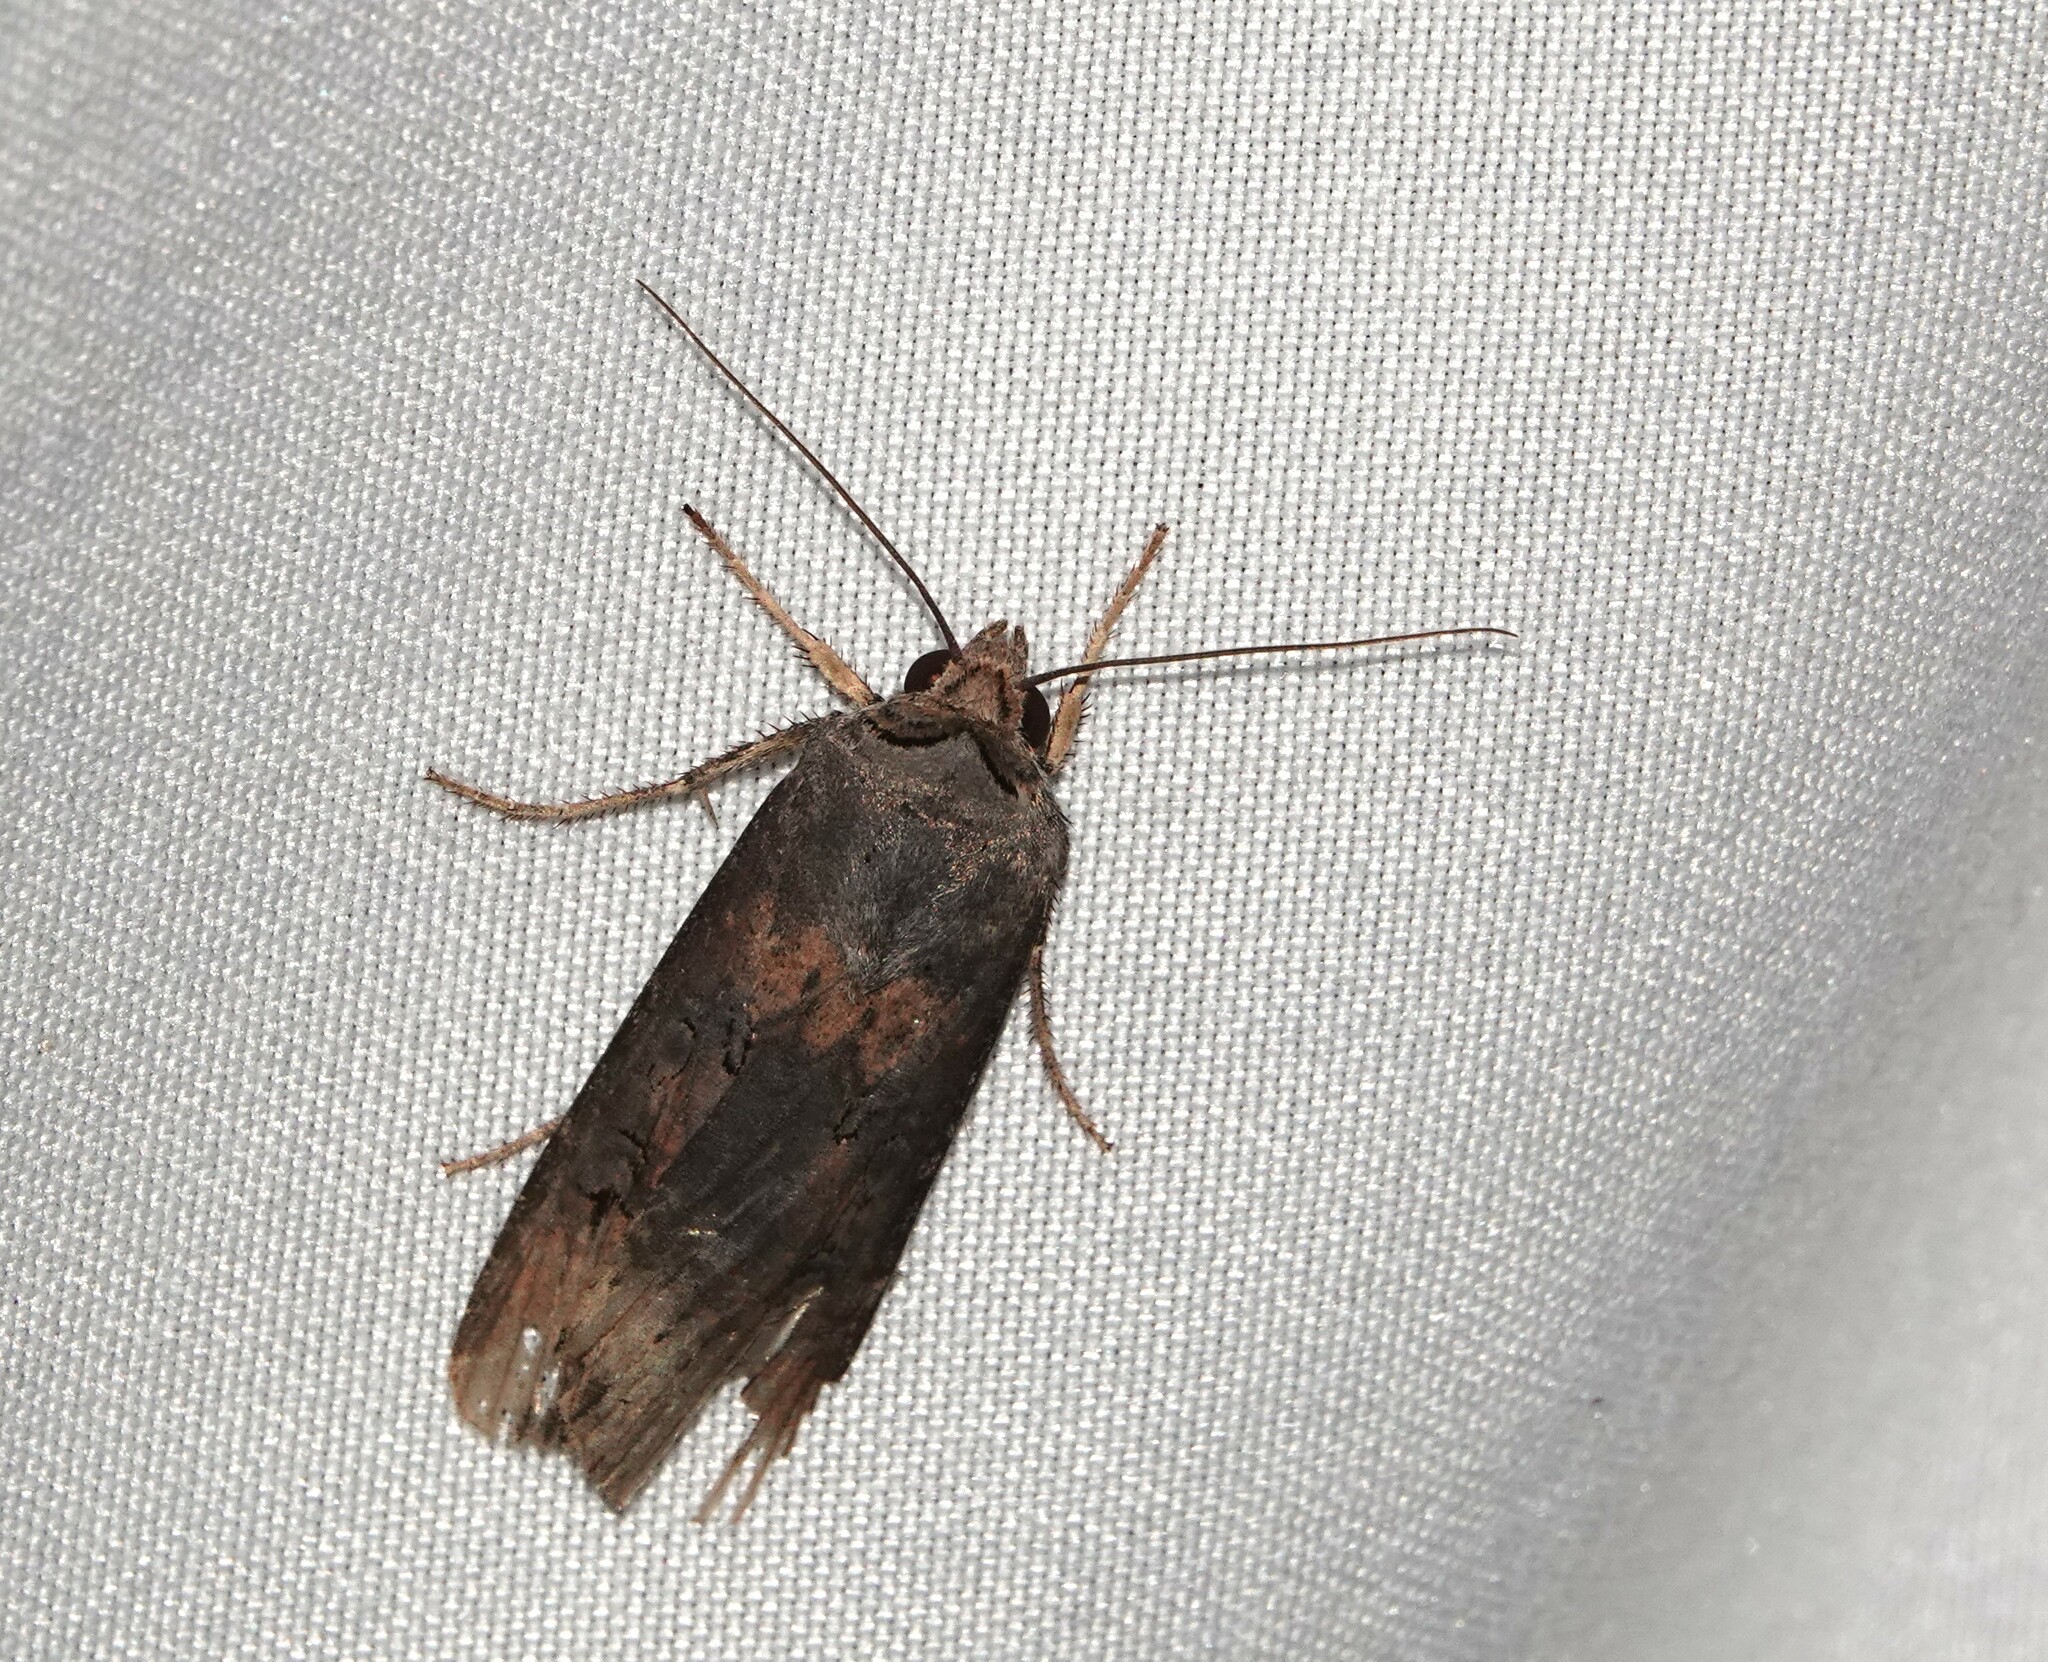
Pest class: cutworms